Saoirse Ronan

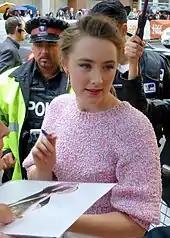
Ronan in 2015

Born in the U.S. to Irish parents and raised in Ireland, Ronan holds dual Irish and U.S. citizenship. She has said of her identity, "I don't know where I am from. I'm just Irish." She also identifies as a New Yorker. She is close with her parents, and lived with them until age 19. She has credited her mother, who accompanied her on film sets as a teenager, for protecting her from uncomfortable situations. In 2018, she purchased a home in Greystones, which she sold in 2019. In 2020, she purchased a home in West Cork. Since 2018, she has been in a relationship with Scottish actor Jack Lowden, her co-star in "Mary Queen of Scots". They divide their time among Dublin, London, northern England, and Scotland. An Instagram post by Lowden in July 2023 sparked speculation about their engagement, and the "Irish Independent" reported in July 2024 that they had married in a secret ceremony in Edinburgh. In May 2025, it was reported that the couple are expecting their first child.